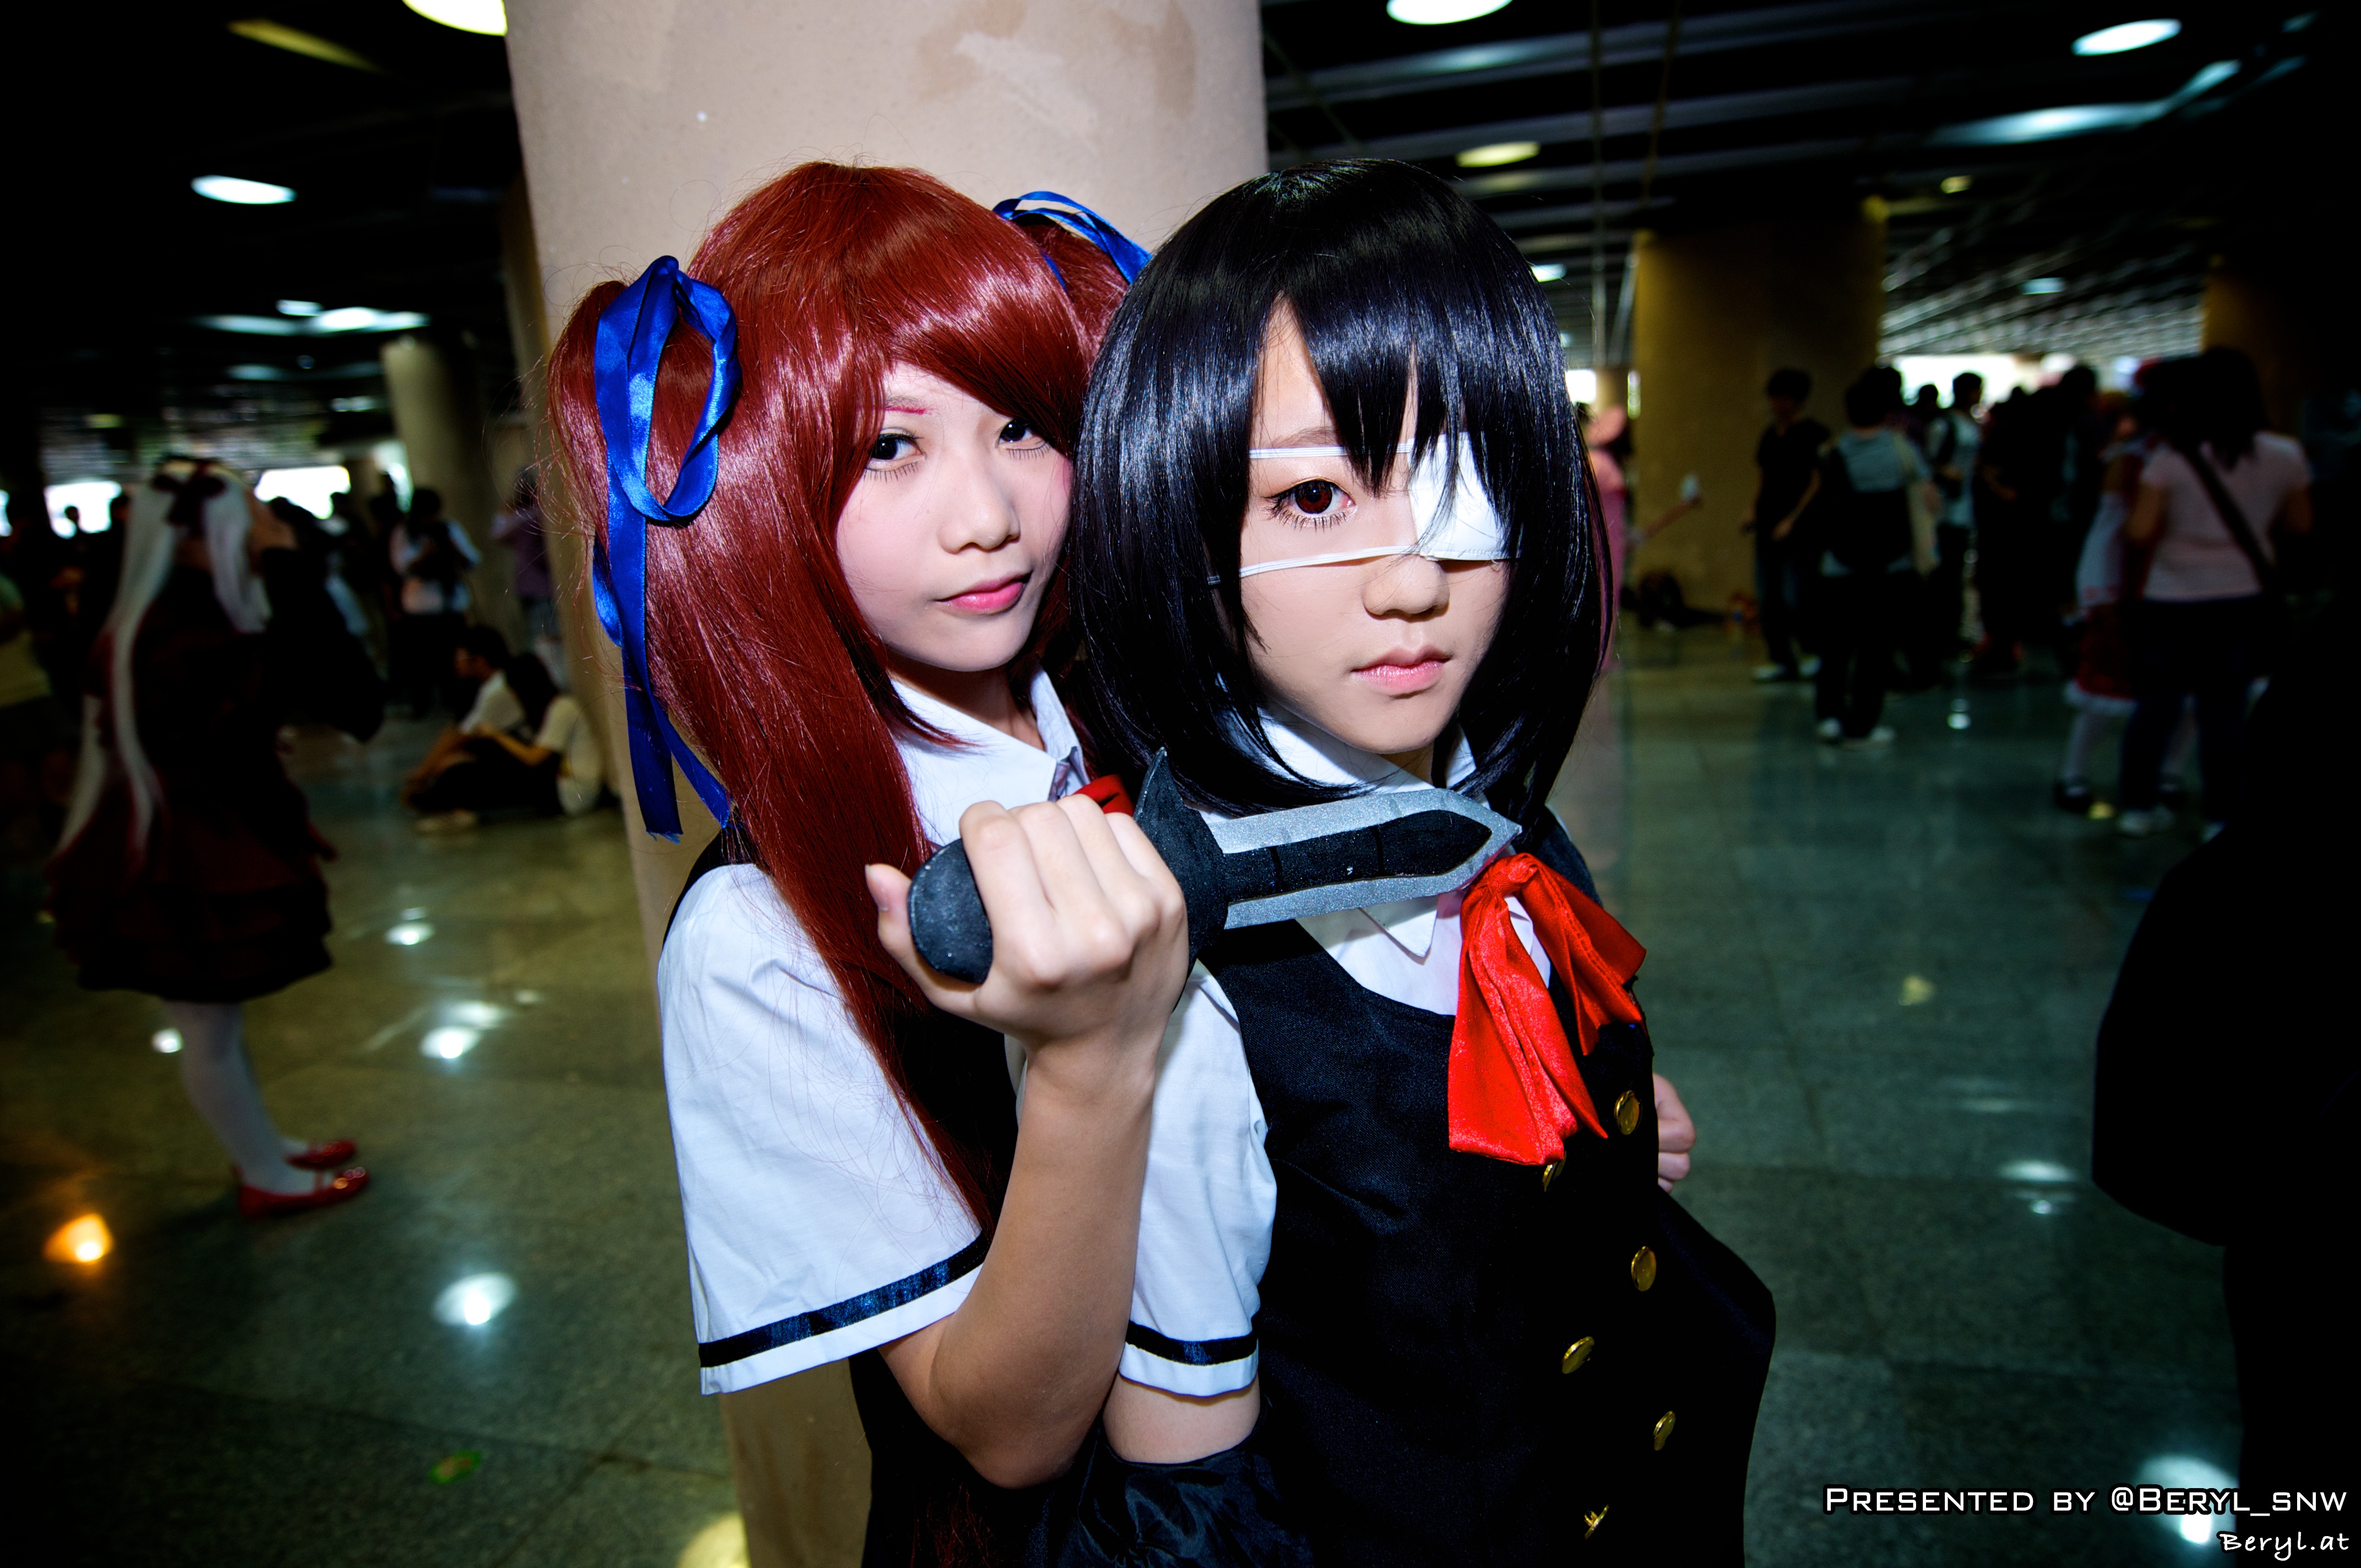
girl, game, cute, clothing, cosplay, girls, japanese, costume, games, anime, comic, comiccon, cos, con, convention